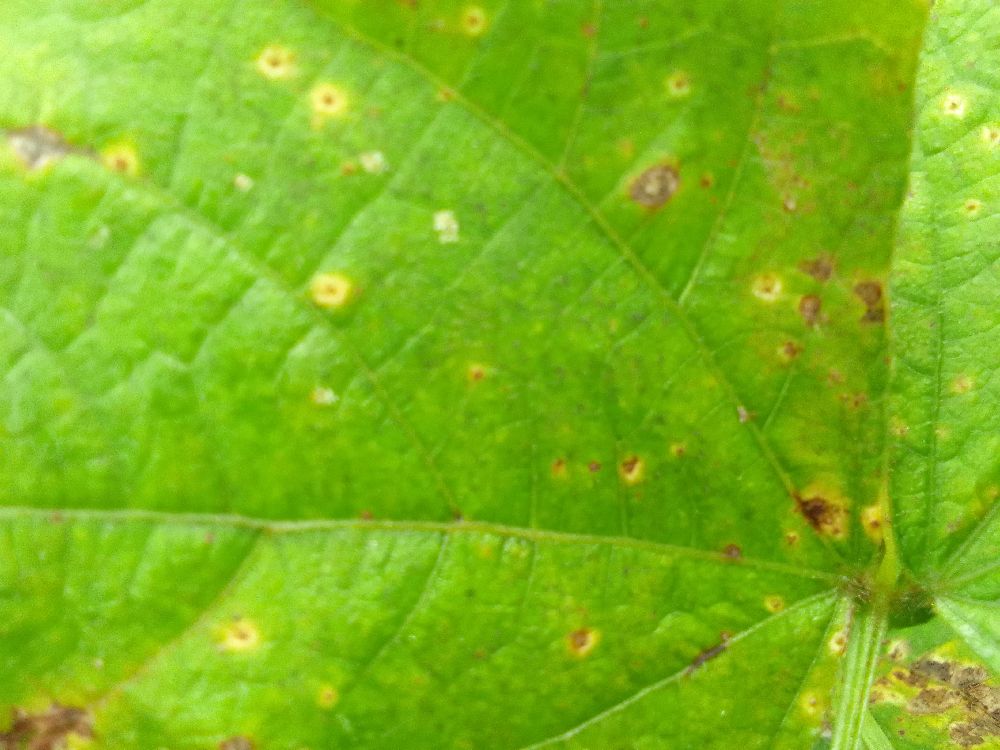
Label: rust